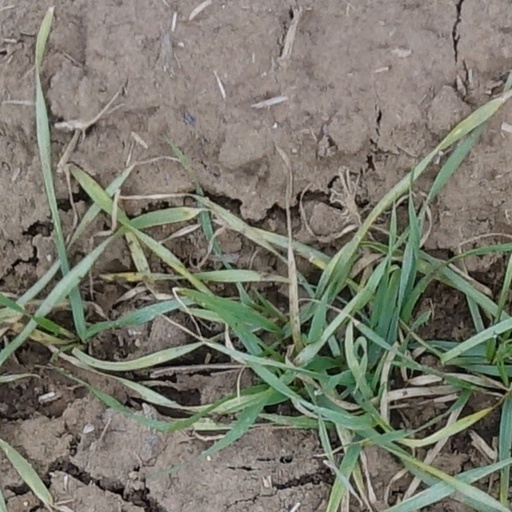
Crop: wheat